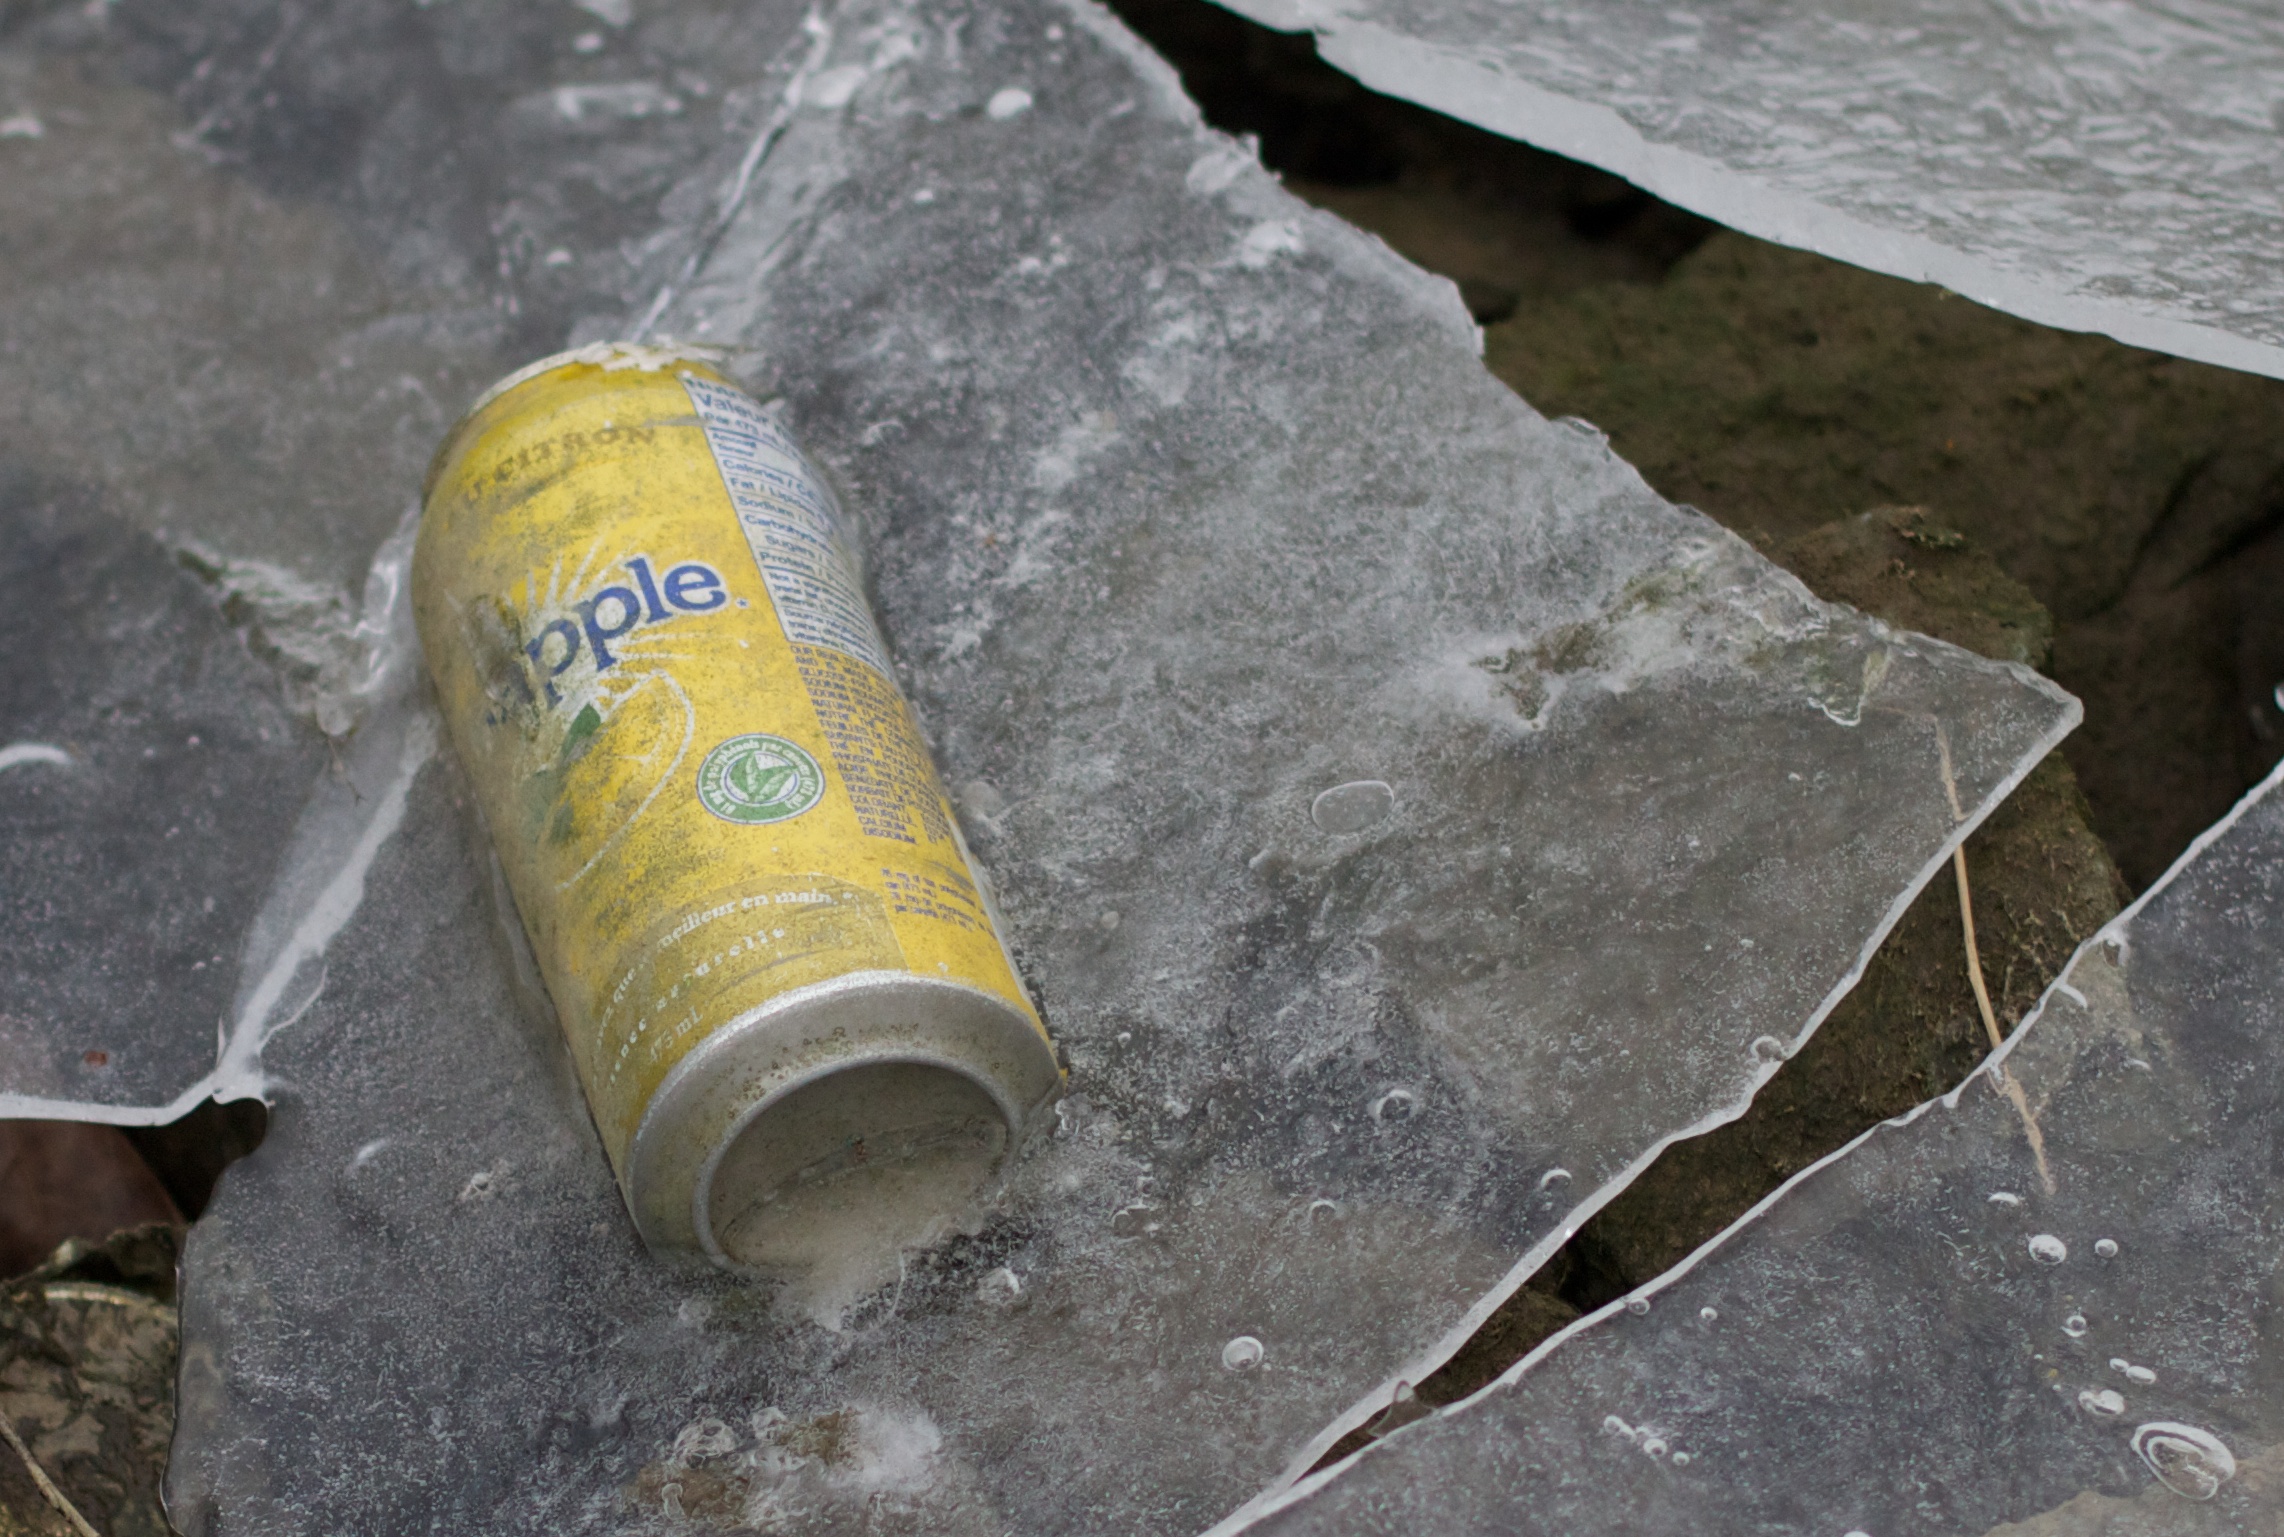
material